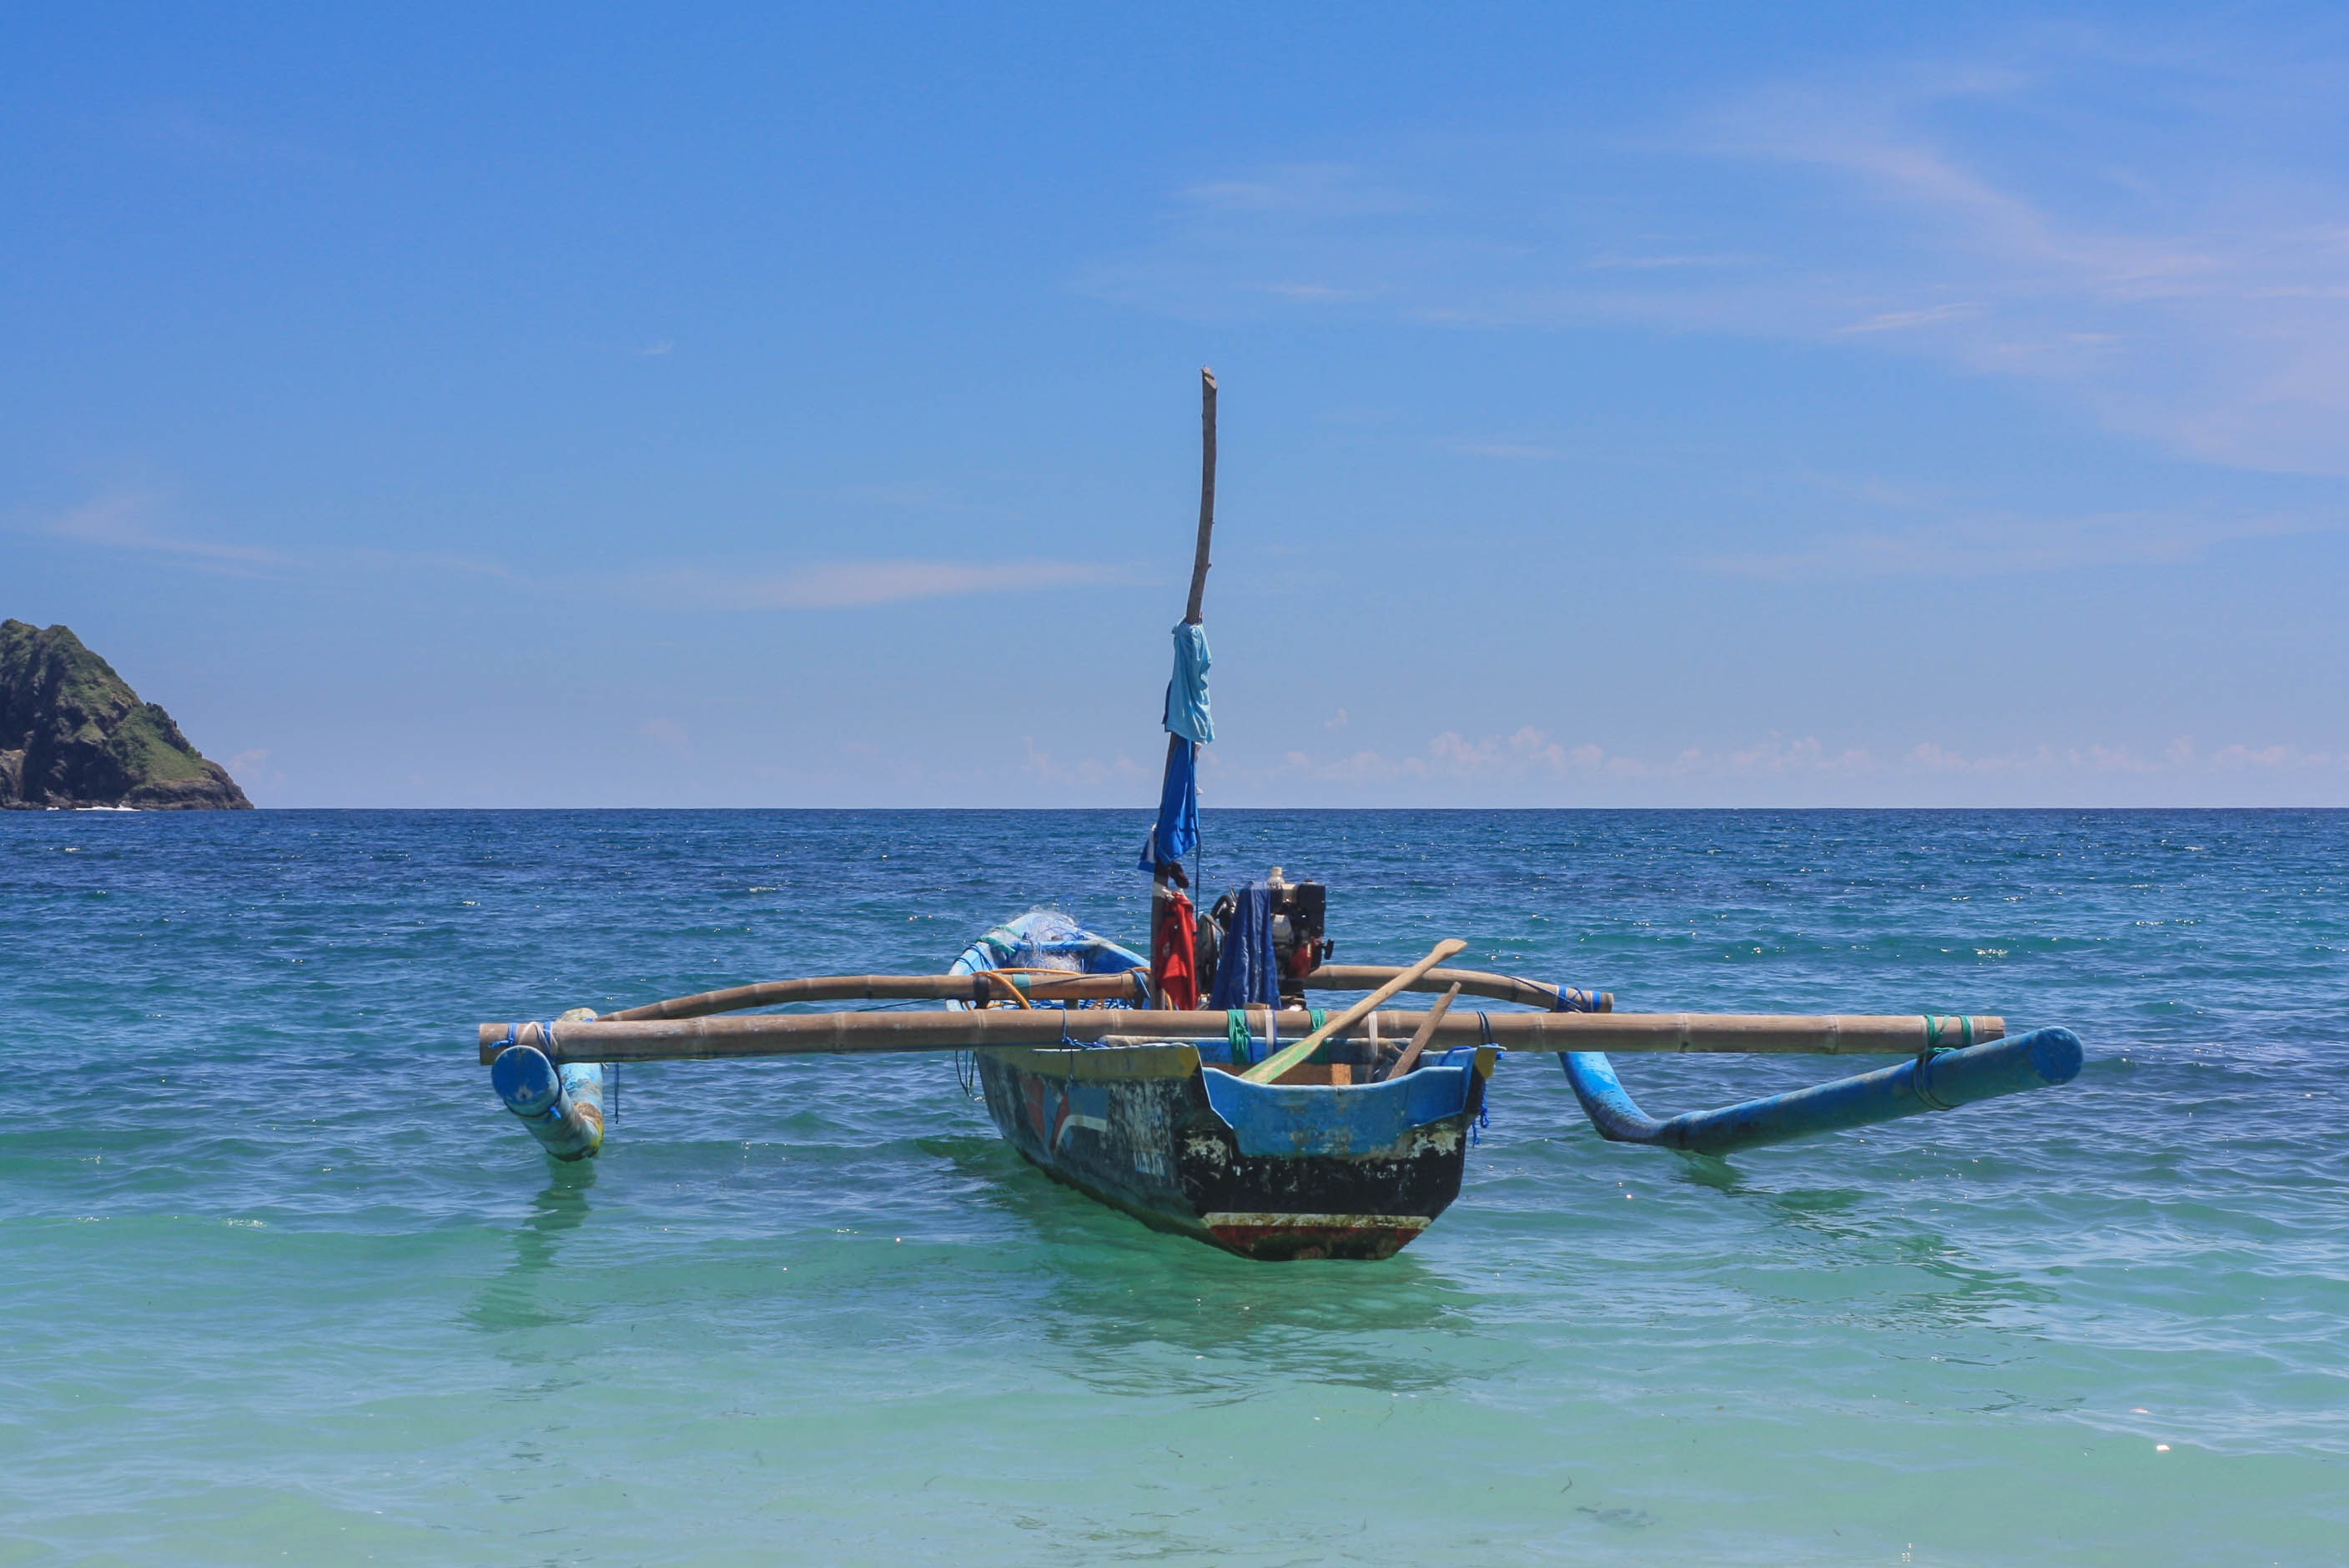
sea, coast, boat, vehicle, bay, sailboat, boating, fishermen, indonesia, watercraft, bali, fishing vessel, long tail boat, watercraft rowing, typical boat